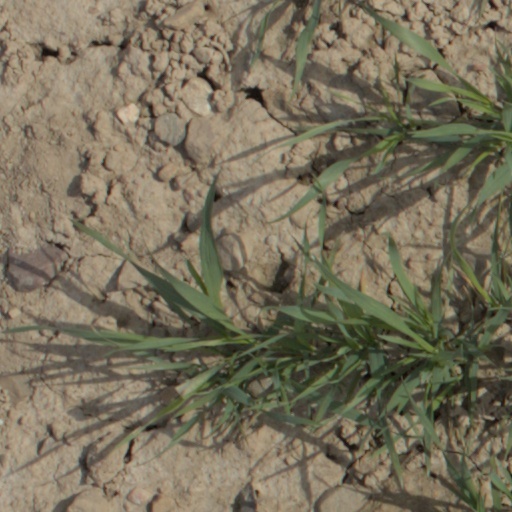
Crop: wheat